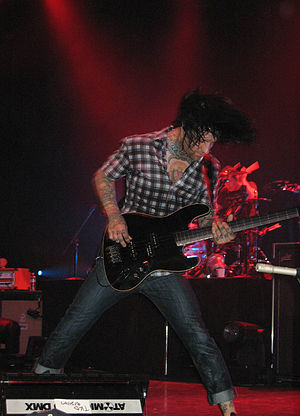
Jeph Howard
Jeph Howard i 2007
Jeph Howard er en amerikansk musiker som spiller basguitar i bandet The Used. Hans kaldenavn er Jepha. Andre medlemmer i bandet inkluderer vokalist Bert McCracken og guitarist Quinn Almann. Jeph begyndte at spille bas da hans barndomsven Korby Connell spillede guitar. Jeph fandt ud af at hvis Korby spillede guitar, måtte han spille bas. Før Bert blev medlem af bandet, sang Jeph, men han kan bedst lide at spille bas.